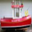
Label: ship